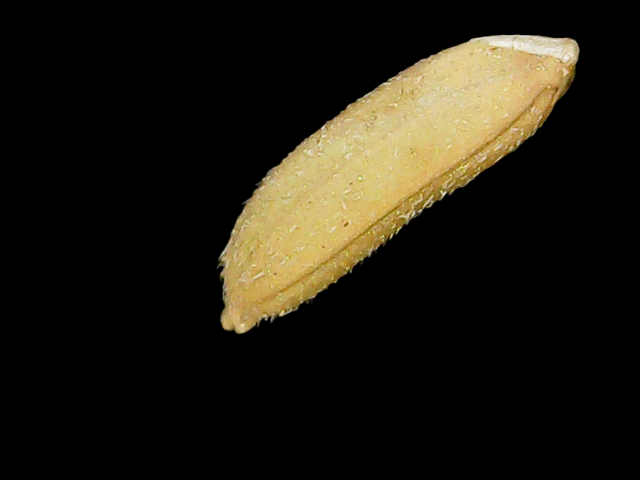
Rice variety: Binadhan16